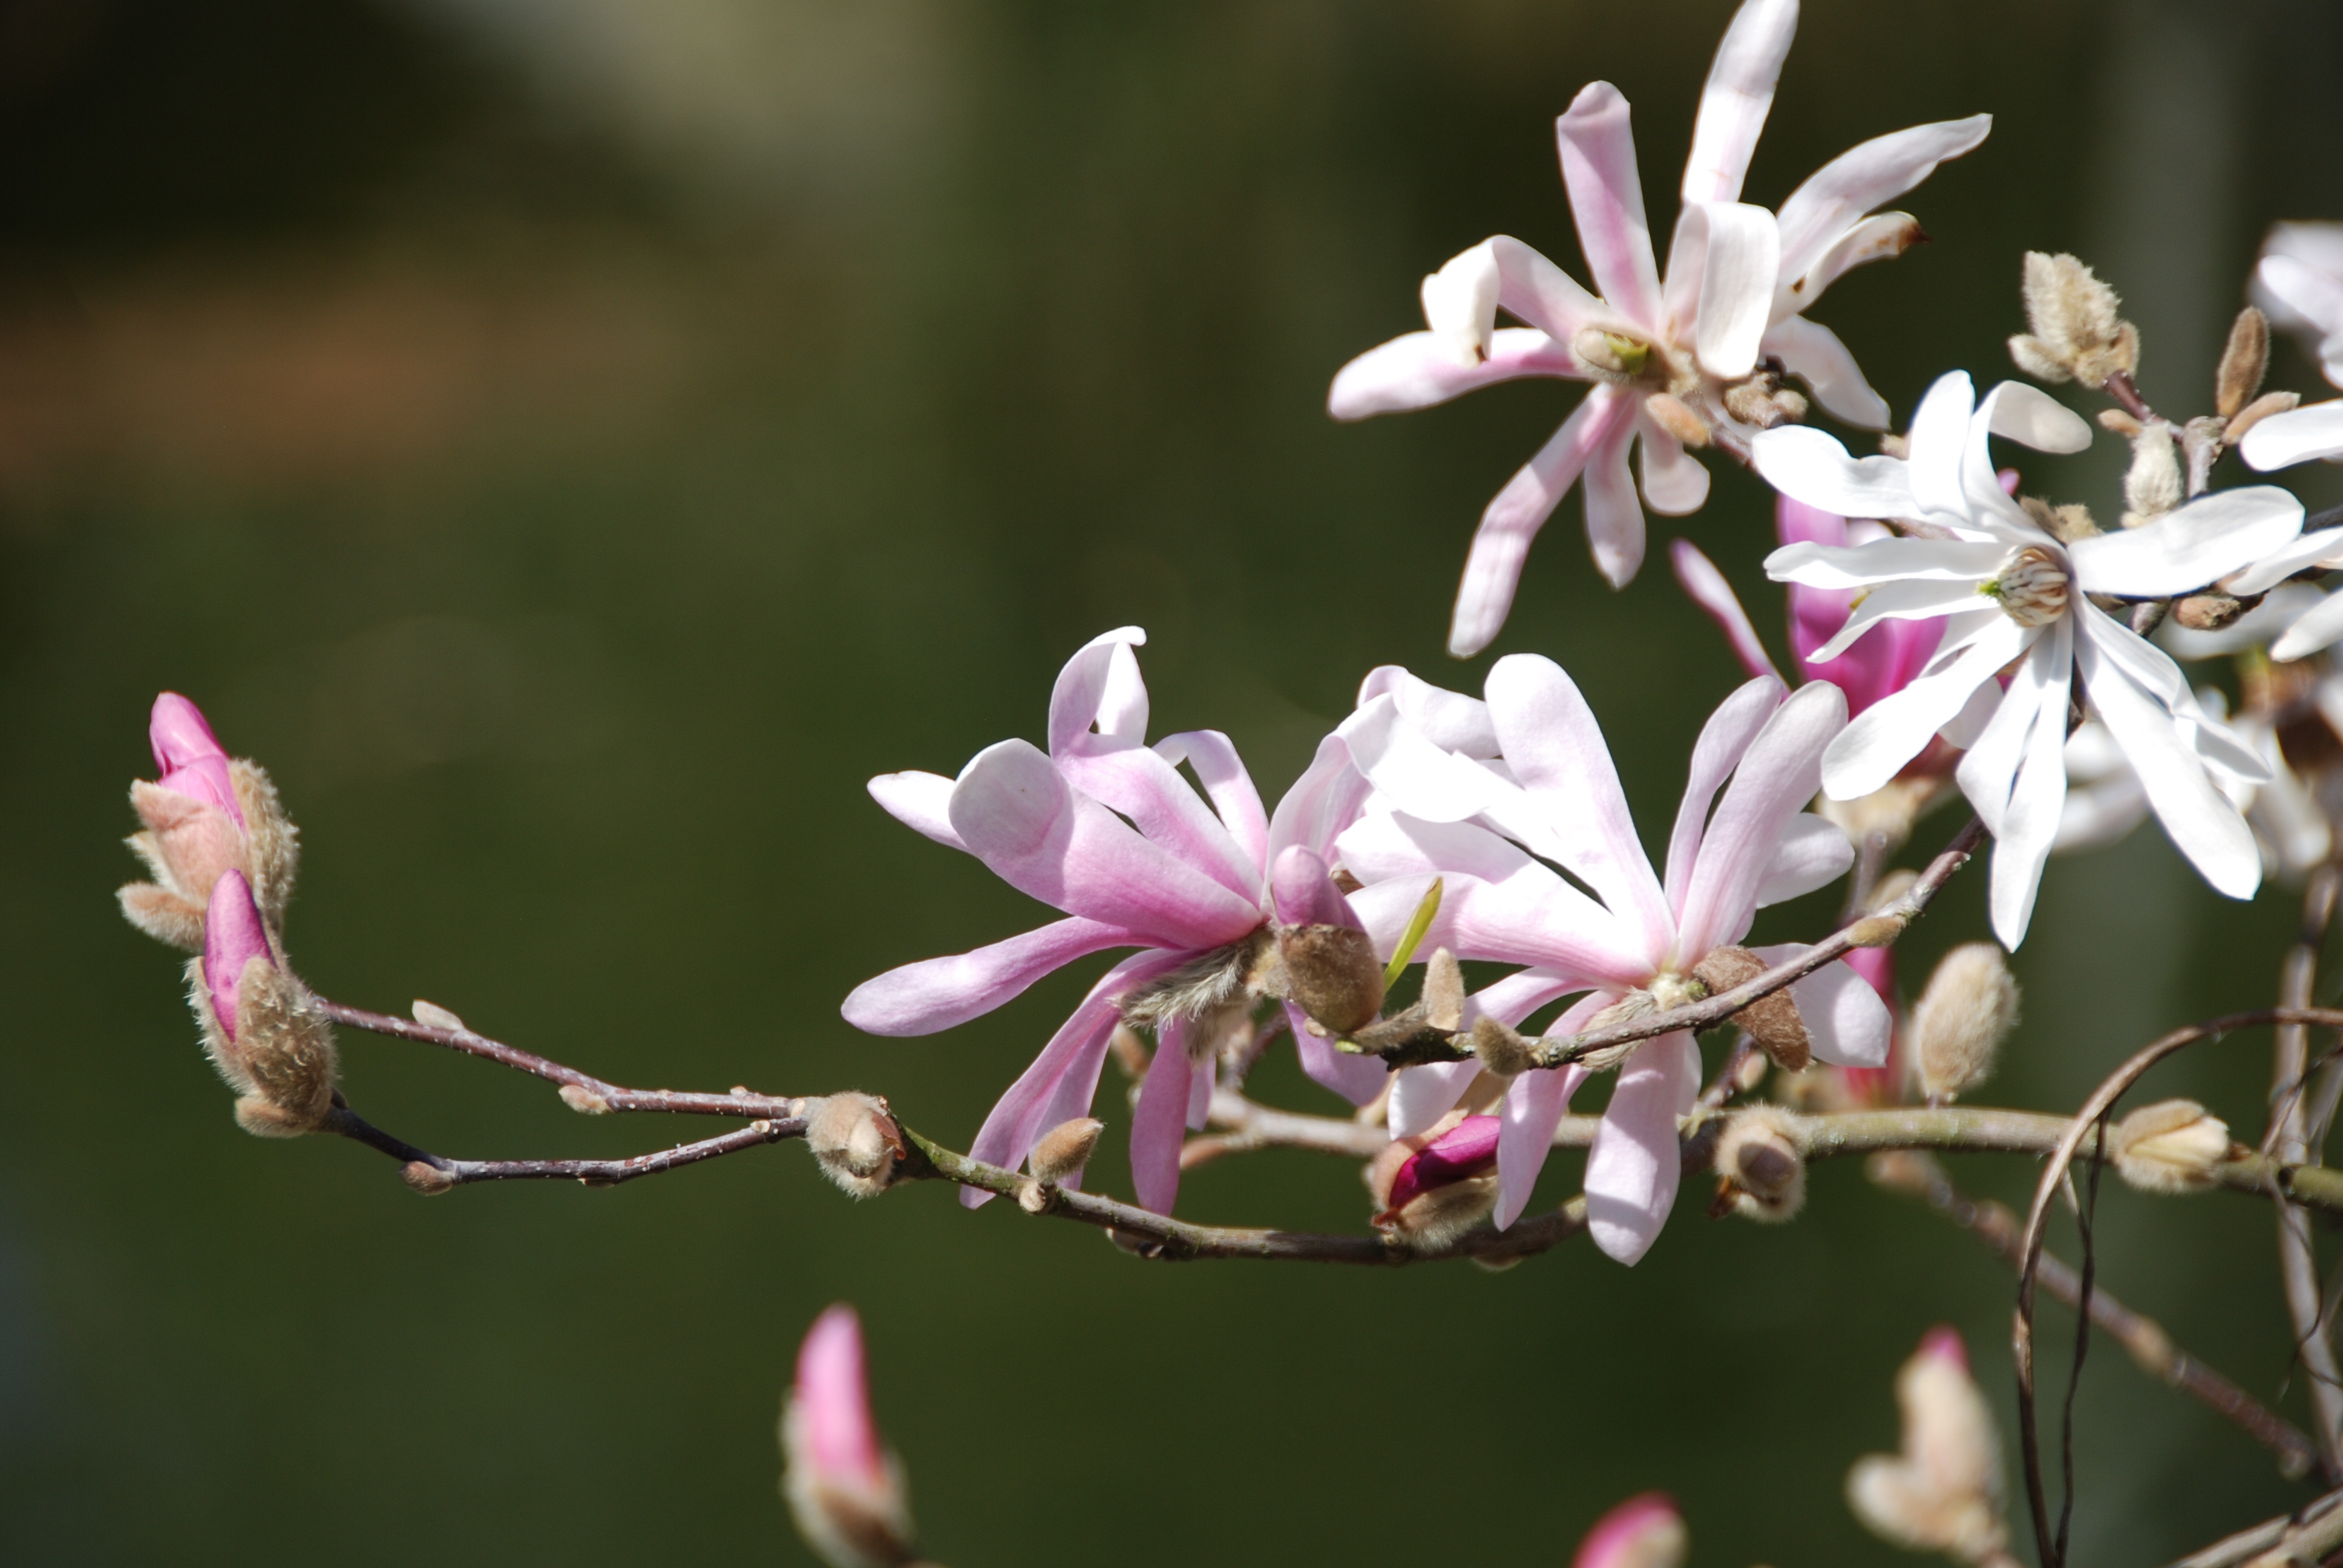
nature, branch, blossom, plant, flower, petal, spring, produce, botany, pink, flora, wildflower, flowers, shrub, magnolia, bud, macro photography, flowering plant, woody plant, land plant